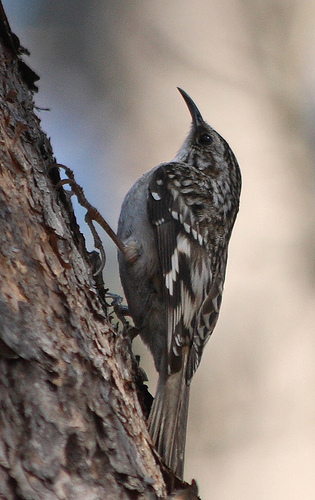
a bird with a mixture of black and white markings, with a long narrow beaka bird with large chest and small head with gray chest and black, grey and white mottled wings.
this is a bird with a grey belly and a black spotted back.
a small sized bird that has tones of grey all over with a narrow curved billa long, thin bill sticks out from this mottled brown and white mottled bird.
this bird has wings that are black and white and has a thin bill
this bird is white and brown in color, with a skinny curved beak.
this bird is spotted white and brown in color, with a skinny curved beak.
this bird has a long thin black bill that curves slightly downward and brown and white speckled feathers.
this particular bird has a belly that is brown and gray
Species: Brown Creeper